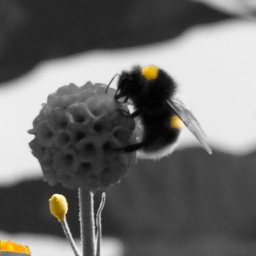
Tuck in black and white